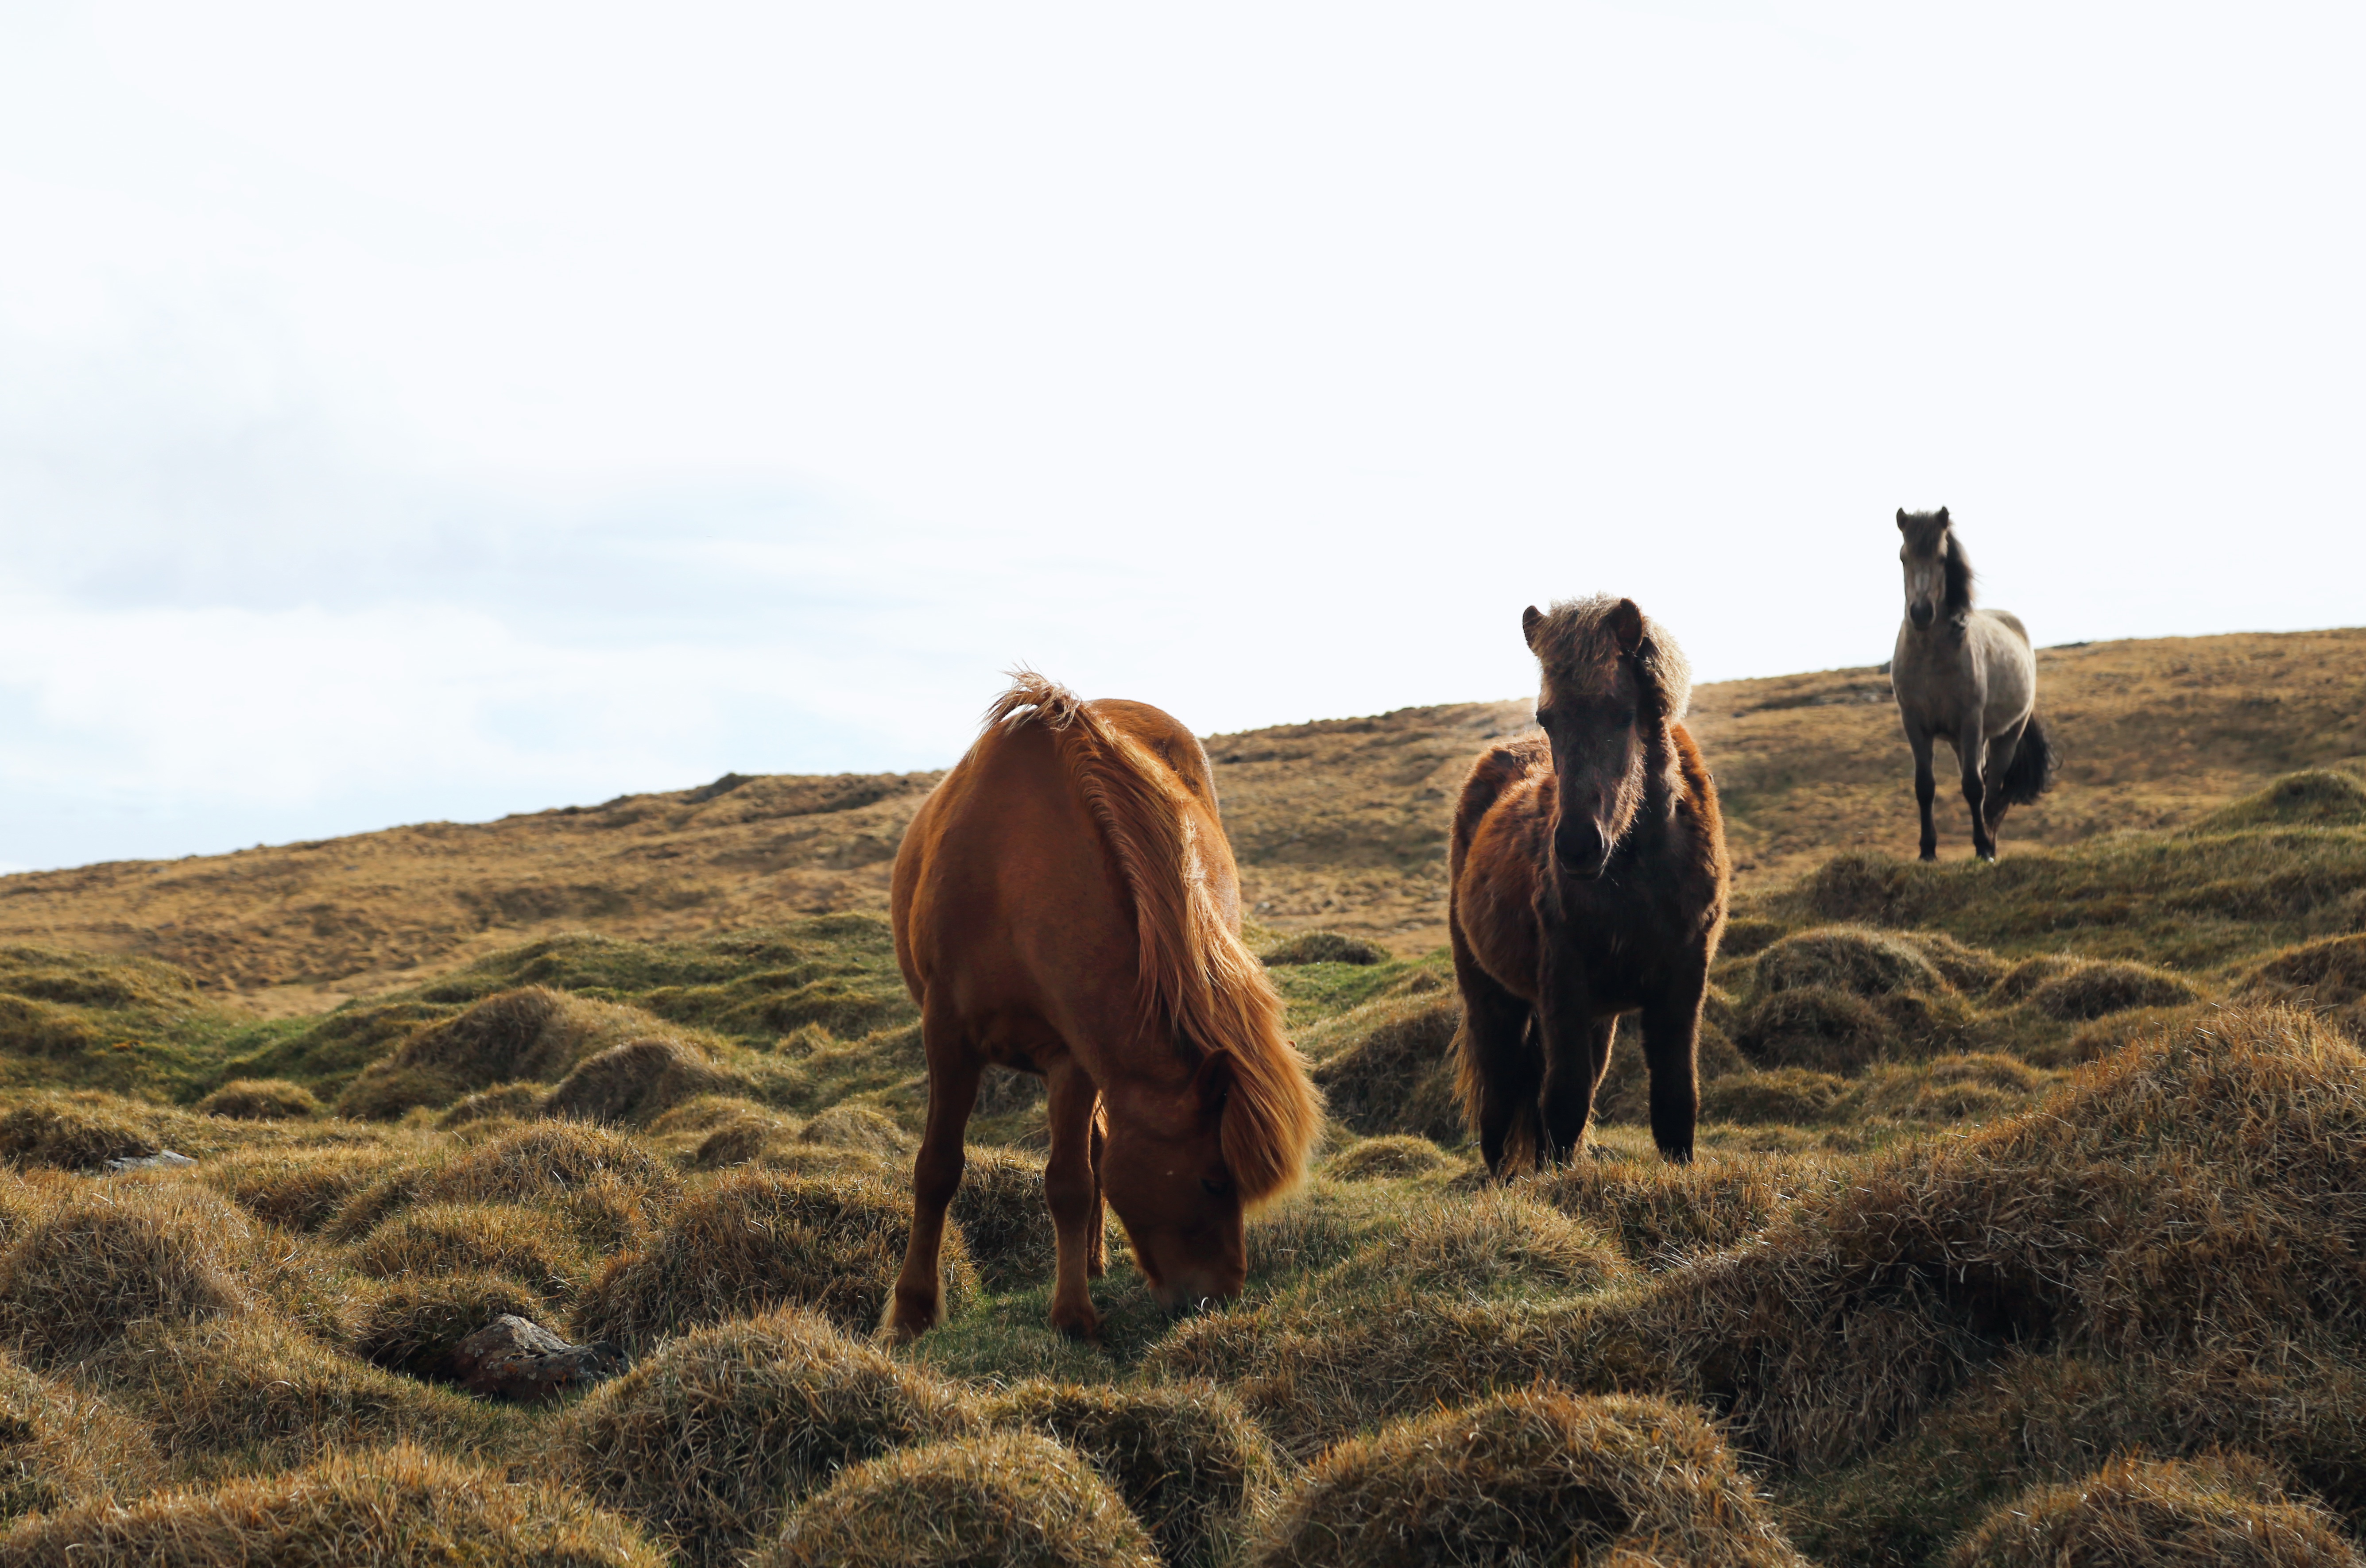
landscape, field, prairie, hill, animal, wildlife, wild, herd, pasture, grazing, ranch, horse, fauna, savanna, plain, grassland, mare, habitat, ecosystem, steppe, pack animal, natural environment, horse like mammal, mustang horse